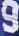
Number: 9